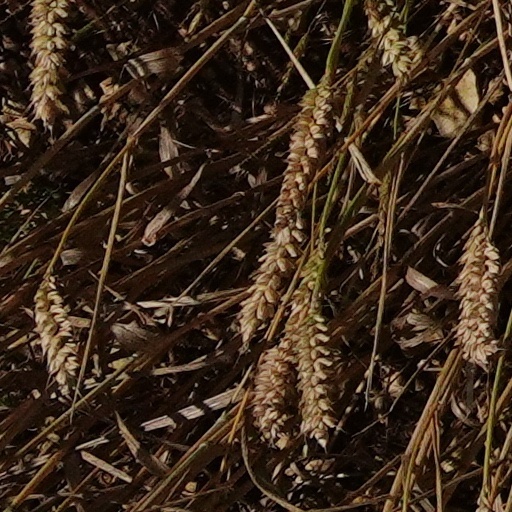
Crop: wheat